Los Bitchos

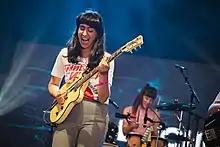
Los Bitchos performing at the Wide Awake Festival in 2021

Los Bitchos is a pan-continental band based in London, England. The band consists of Western Australian-born Serra Petale (guitar), Uruguayan Agustina Ruiz (keytar, synthesisers), Swede Josefine Jonsson (bass guitar), and South London-born Nic Crawshaw (drums, percussion). They predominantly play instrumental music in the style of cumbia from the 1970s and 1980s.